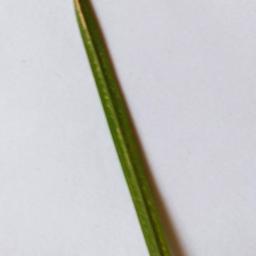
Label: Rice___Healthy